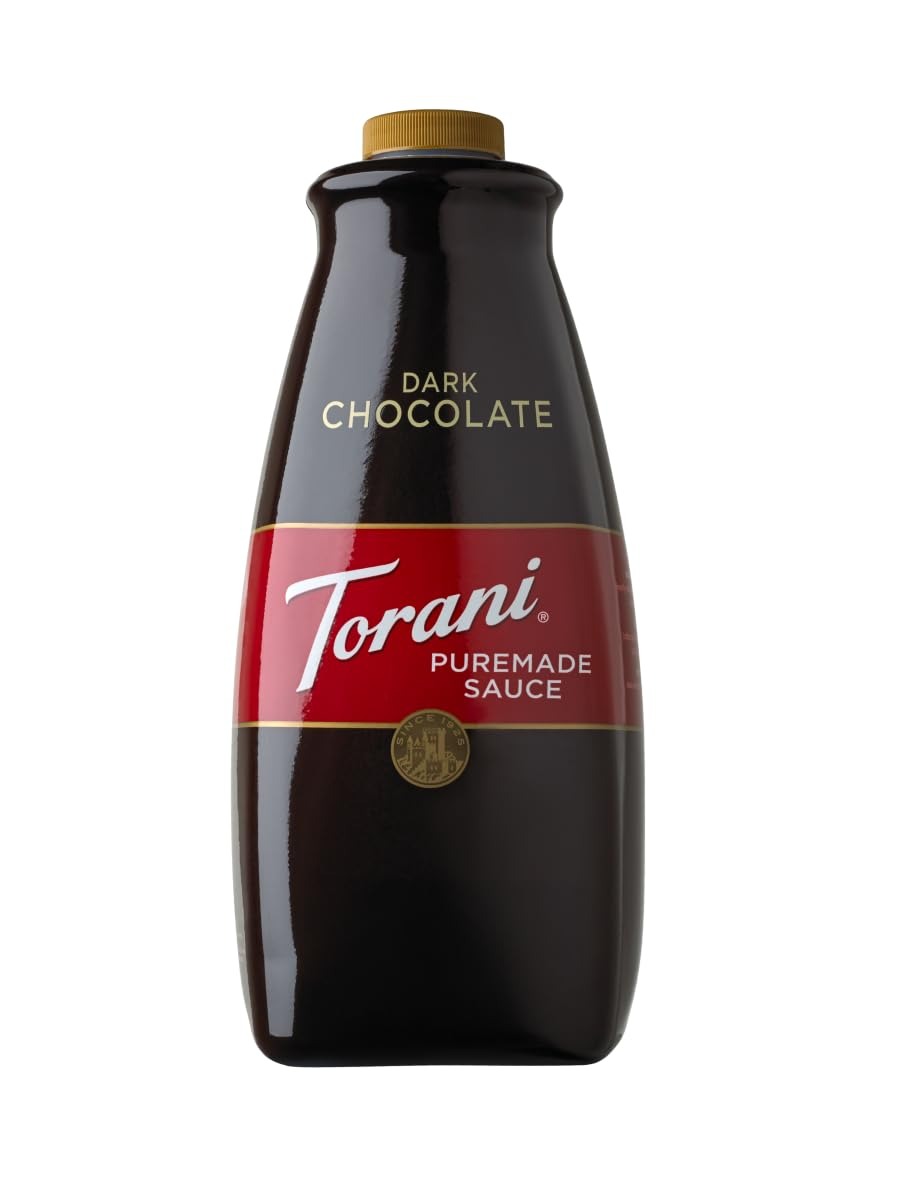
Item Name: Torani Chocolate Sauce, 64-Ounce
Bullet Point 1: Delicious rich taste
Bullet Point 2: Number of items: 1
Bullet Point 3: Country string: USA
Bullet Point 4: Package Weight: 2.608 kilograms
Value: 64.0
Unit: Fl Oz

Price: 18.99